Cornet Thomas Wiggin House

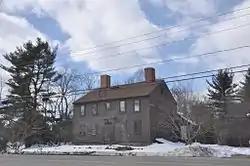

The Cornet Thomas Wiggin House is a historic house at 249 Portsmouth Avenue (New Hampshire Route 33) in Stratham, New Hampshire. Probably built in the 1770s, it is a remarkably little-altered example of vernacular Federal period architecture. It was listed on the National Register of Historic Places in 1983.